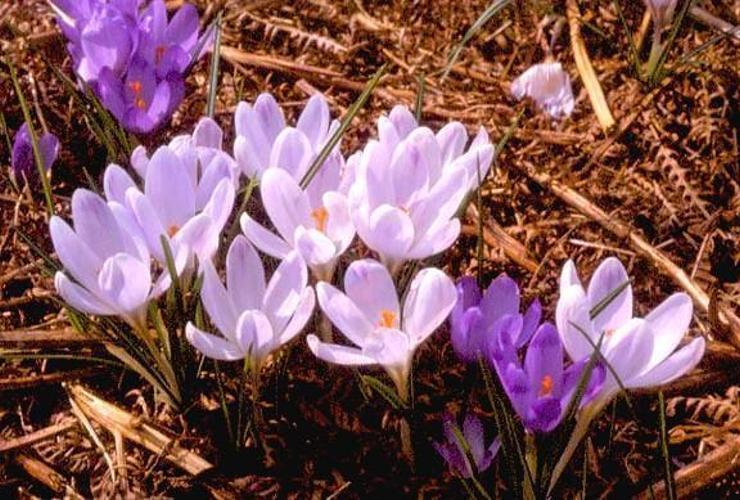
Flower: Crocus